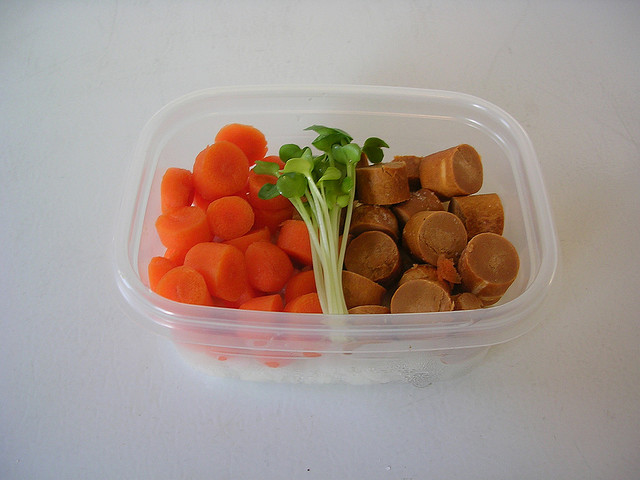
user: Given an image and a question. Answer the question in a short answer. Question: Is this a snack or a lunch? Short Answer:
assistant: snack